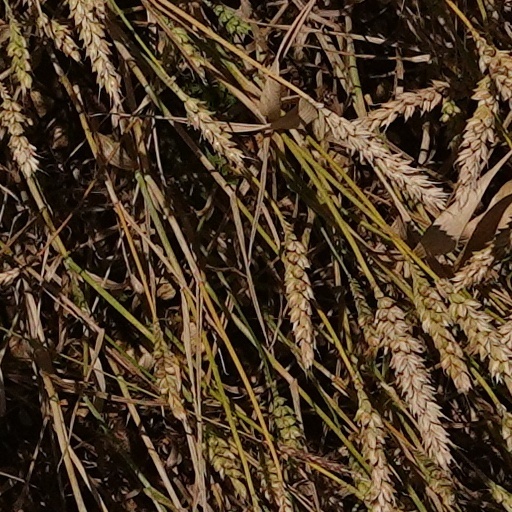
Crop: wheat